Il Canto degli Italiani

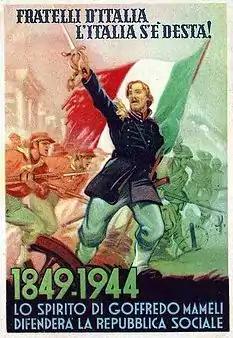

Fascist chants, such as "Giovinezza" (or "Inno Trionfale del Partito Nazionale Fascista") took on great importance, after the 1922 March on Rome. Although not official anthems, they were widely disseminated, publicized, and taught in schools. Non-fascist melodies, including "Il Canto degli Italiani," were discouraged.